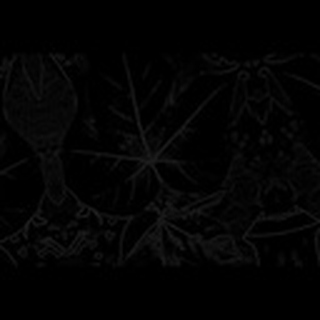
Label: healthy_cotton